Jaws (novel)

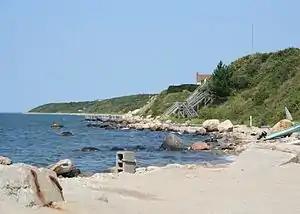
A shallow and rocky beach.

In 1971, Benchley was a freelance writer, struggling to support his wife and children. In the meantime, his literary agent scheduled regular meetings with publishing house editors. One was Doubleday editor Thomas Congdon, who met with Benchley seeking book ideas. Congdon did not find Benchley's proposals for non-fiction interesting, but instead favored his idea for a novel about a shark terrorizing a beach resort. Benchley sent an outline page to Congdon's office, and the editor paid him $1,000 for 100 pages. These pages comprised the first four chapters, and the full manuscript received a $7,500 total advance.